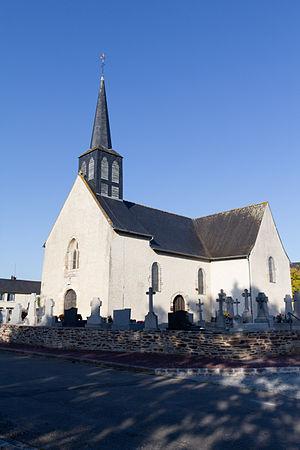
L'église Saint-Melaine de Moigné (section de commune du Rheu), entourée de son cimetière. This building is classé au titre des Monuments Historiques. It is indexed in the Base Mérimée, a database of architectural heritage maintained by the French Ministry of Culture,
Le Rheu est une commune française située dans le département d'Ille-et-Vilaine, en région Bretagne.
Cet article recense les bâtiments protégés au titre des monuments historiques d’Ille-et-Vilaine, en France.